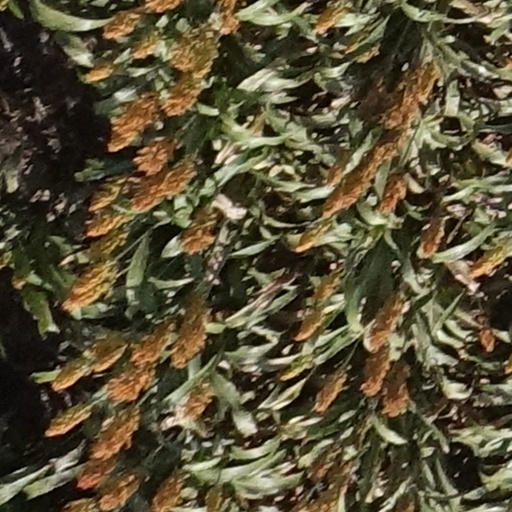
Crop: sorghum